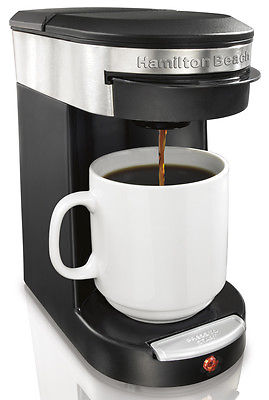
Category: coffee maker